Nu Scorpii

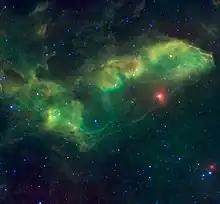
Constellation of Scorpius surrounding Jabbah, seen in infrared by NASA's WISE telescope

Nu Scorpii bore the traditional name "Jabbah", possibly from the Arabic "Iklīl al Jabhah" (إكليل الجبهة 'the crown of the forehead'). In 2016, the IAU organized a Working Group on Star Names (WGSN) to catalog and standardize proper names for stars. The WGSN decided to attribute proper names to individual stars rather than entire multiple systems. It approved the name "Jabbah" for the component Nu Scorpii Aa on 30 June 2017 and it is now so included in the List of IAU-approved Star Names.